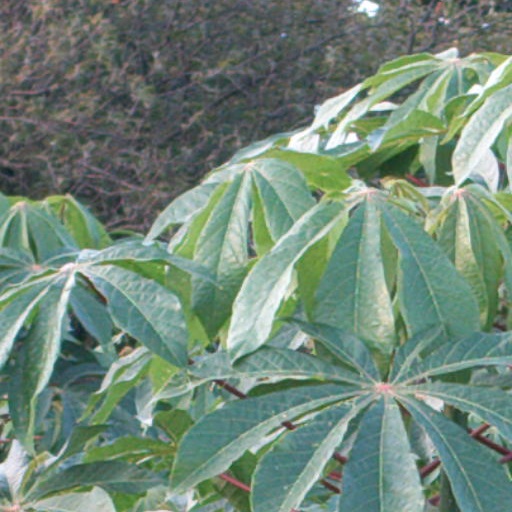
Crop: cassava